Georgetown University

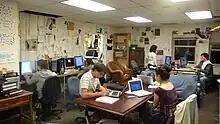
Several young men and women sit in office chairs working at computers around a room where the walls are covered in printed pages. A central wood table and bookcases are featured.

The Law Center campus is located in the Capitol Hill neighborhood on New Jersey Avenue, near Washington Union Station, and consists of five buildings. First-year students at the Law Center can live in the single on-campus dormitory, the Gewirz Student Center. Most second- and third-year students, as well as some first-year students, live off-campus. As there is little housing near the Law Center, most are spread throughout the Washington metropolitan area.